Porthtowan

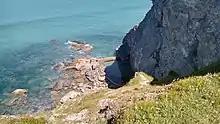
Photo showing a view down Eastcliff down towards the sea and the tidal pool in the rocks.

Porthtowan is within walking distance of National Trust coastal and cliff-side walks. Between Porthtowan and Agnes Head is one of Cornwall's "largest remaining heathland[s]." Ironically, the heath survived – and was not turned into arable land – because of the soil contamination of previous mining activities. Few plants or species other than heathers and spiders can thrive in the area's environmental condition.